Alex Sanders (Wiccan)

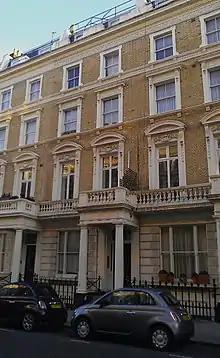
15 Clanricarde Gardens, where Alex and Maxine lived in a basement apartment

During the 1960s, Sanders met Arline Maxine Morris (Maxine Sanders). Morris was 20 years his junior and was initiated into Sanders' coven in 1964 and went on to become his High Priestess. In 1965, they handfasted, and in 1968, they married in a civil ceremony and moved into a basement flat near Notting Hill Gate in London, where they ran their coven and taught classes on Witchcraft. Earlier that year, their daughter, Maya Alexandria, was born.